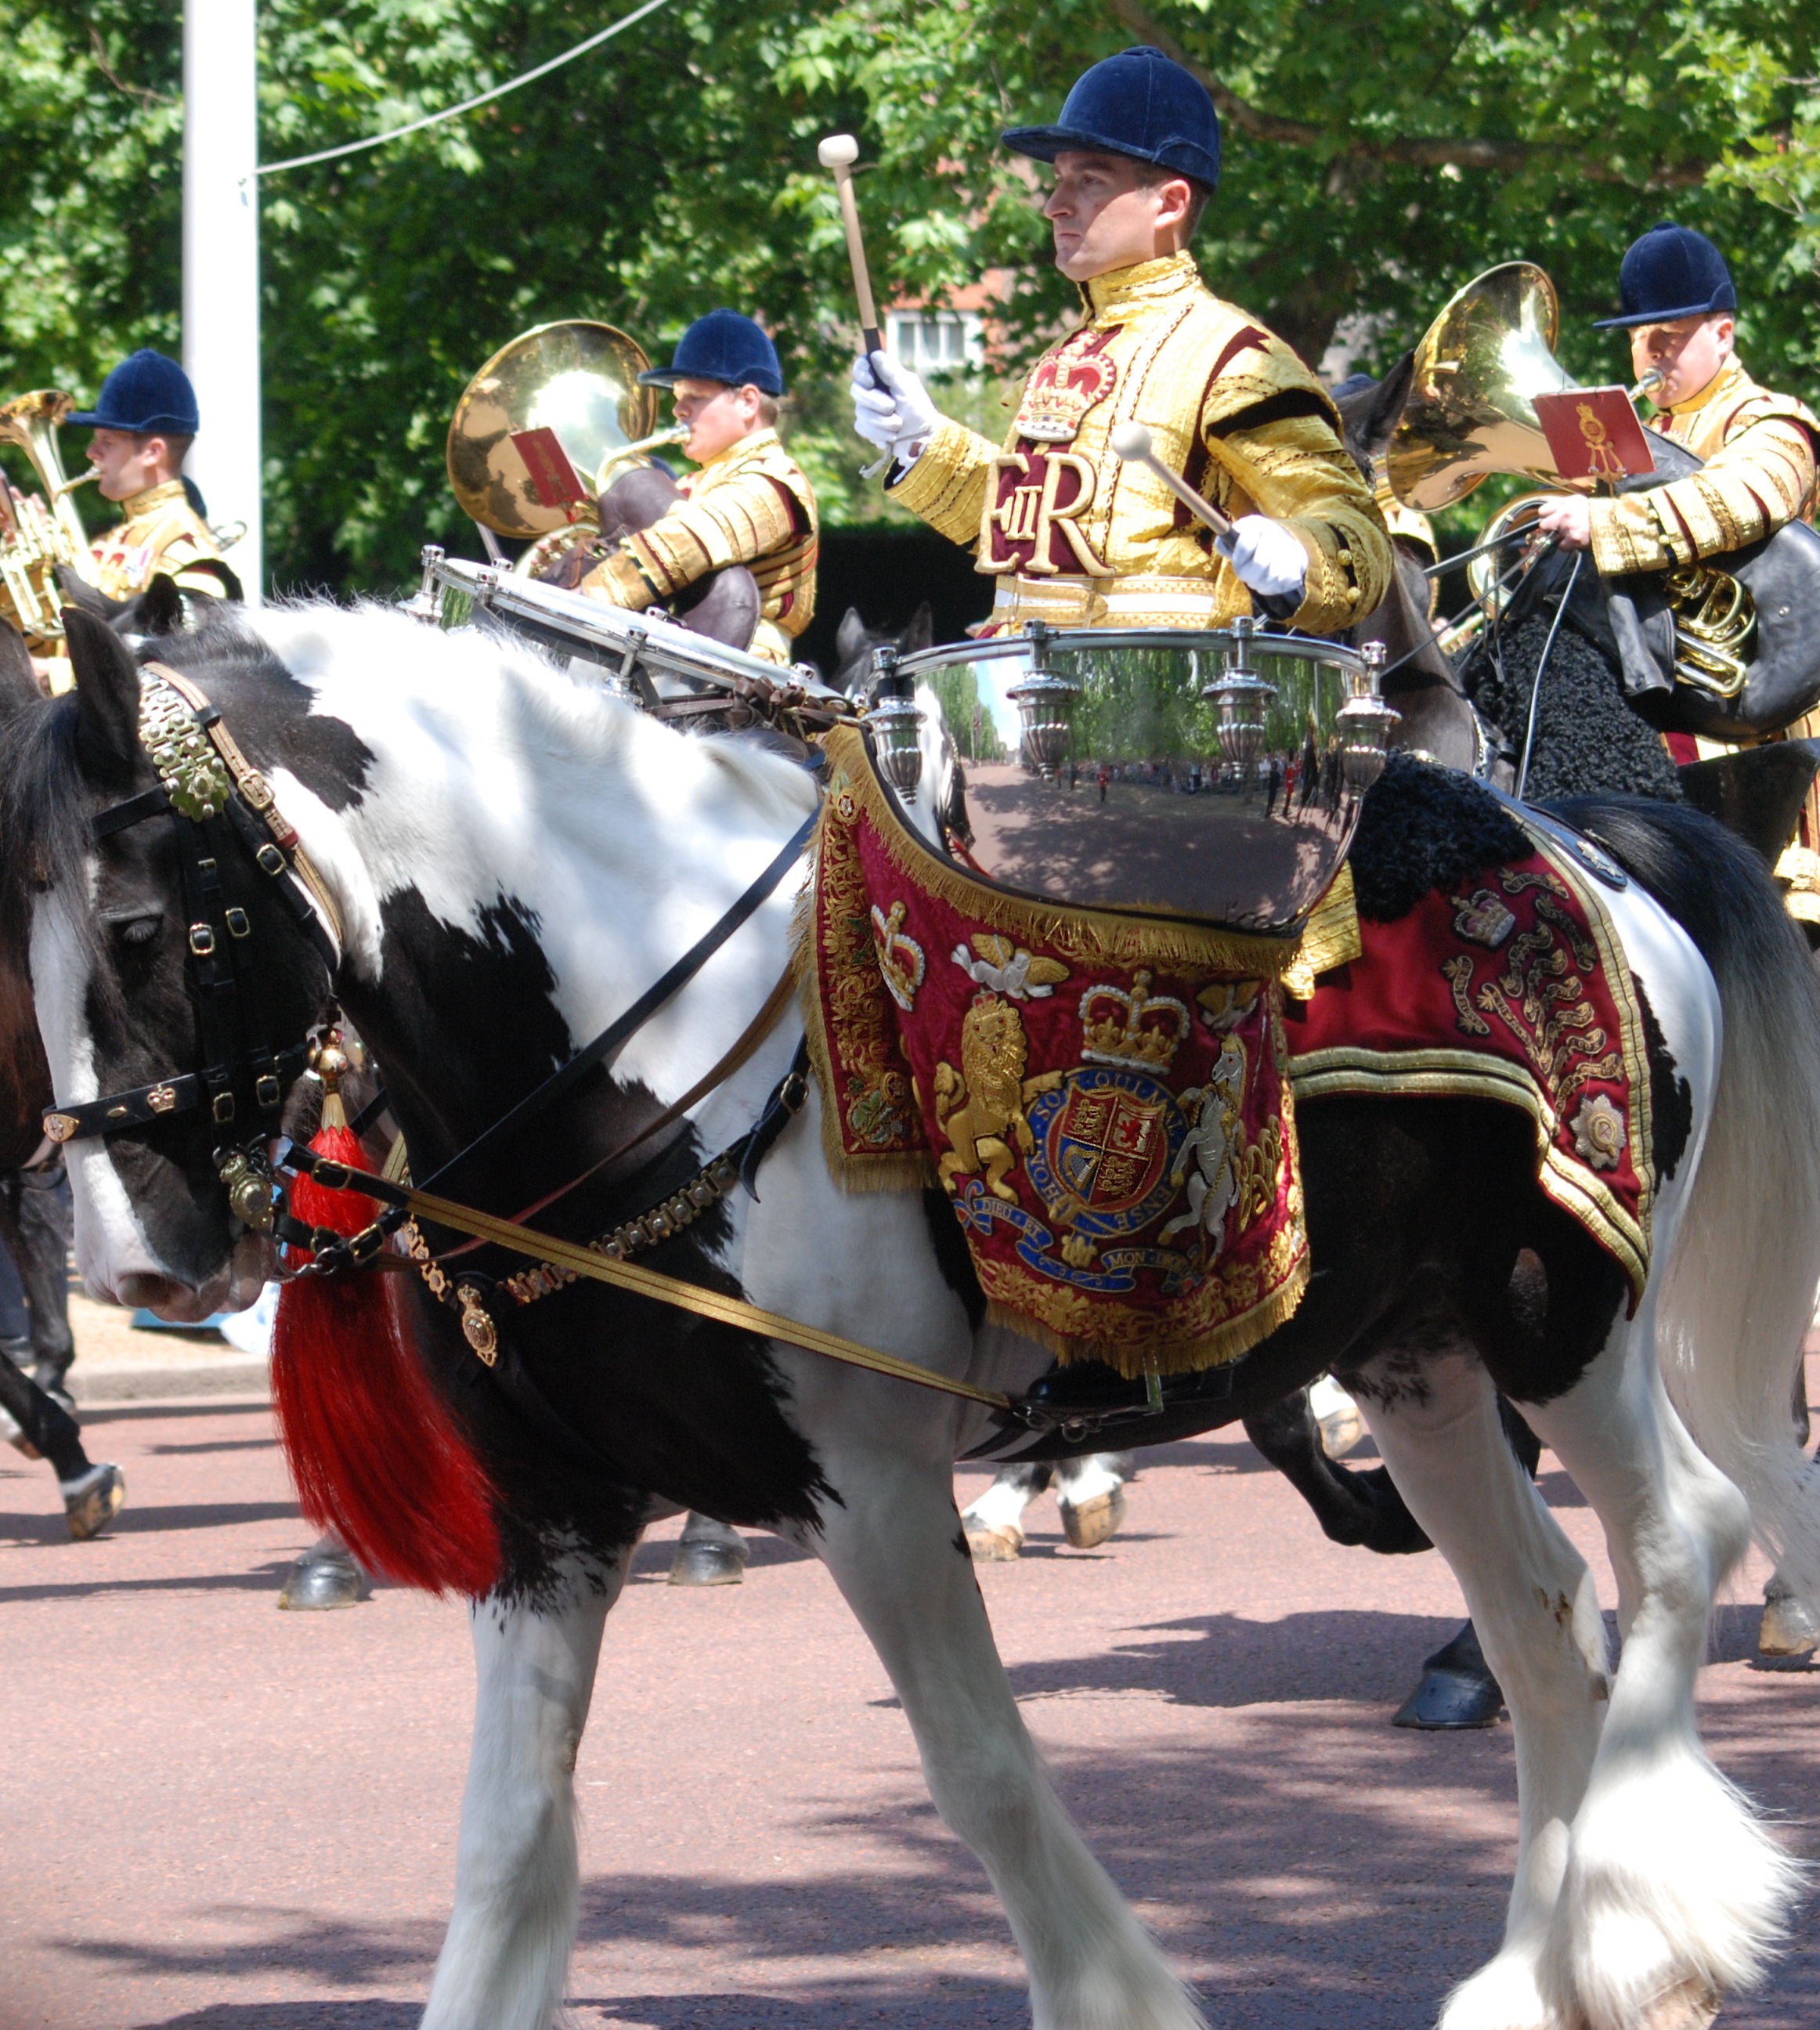
reflection, horse, drum, london, festival, carriage, tradition, fair, the mall, trooping the colour, pack animal, horse harness